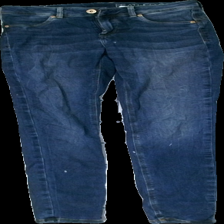
View: front
Type: Trousers
Category: Unisex
Brand: H&M
Colors: Blue
Material: unknown
Cut: Tight
Season: All
Stains: Major
Smell: Minor
Price range: <50
Recommended usage: Export